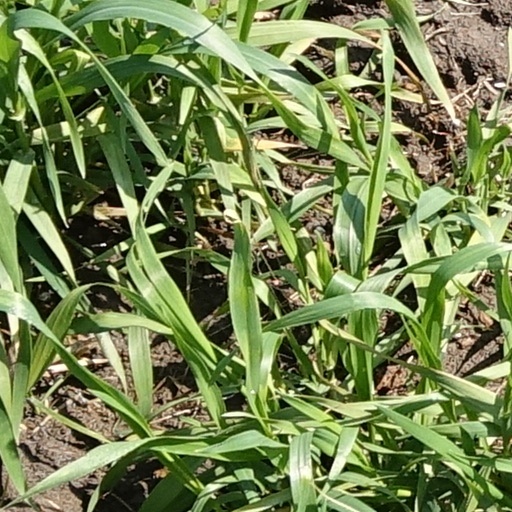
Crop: wheat